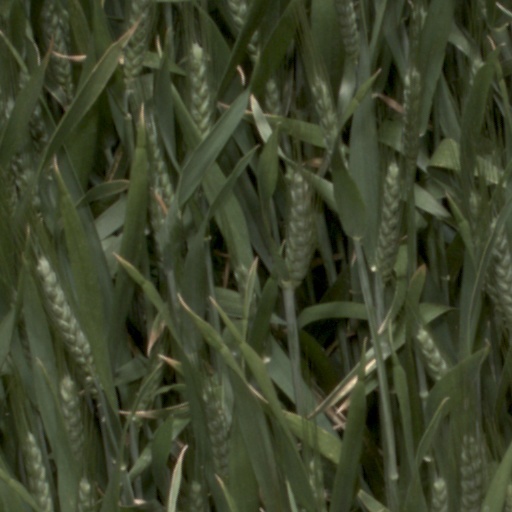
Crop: wheat